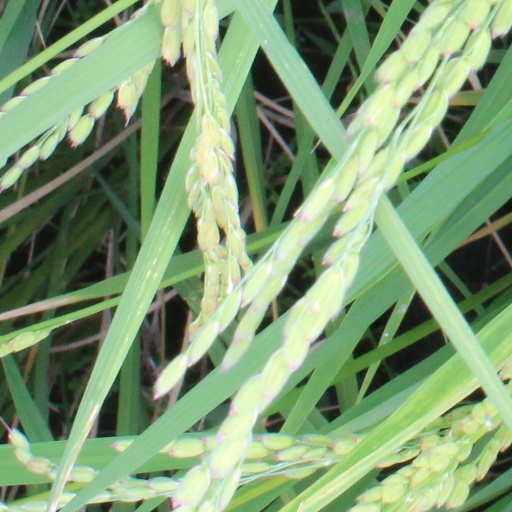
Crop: rice